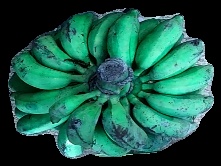
Variety: rasbale
Grade: grade3